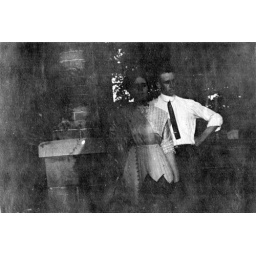
A young couple standing by a column